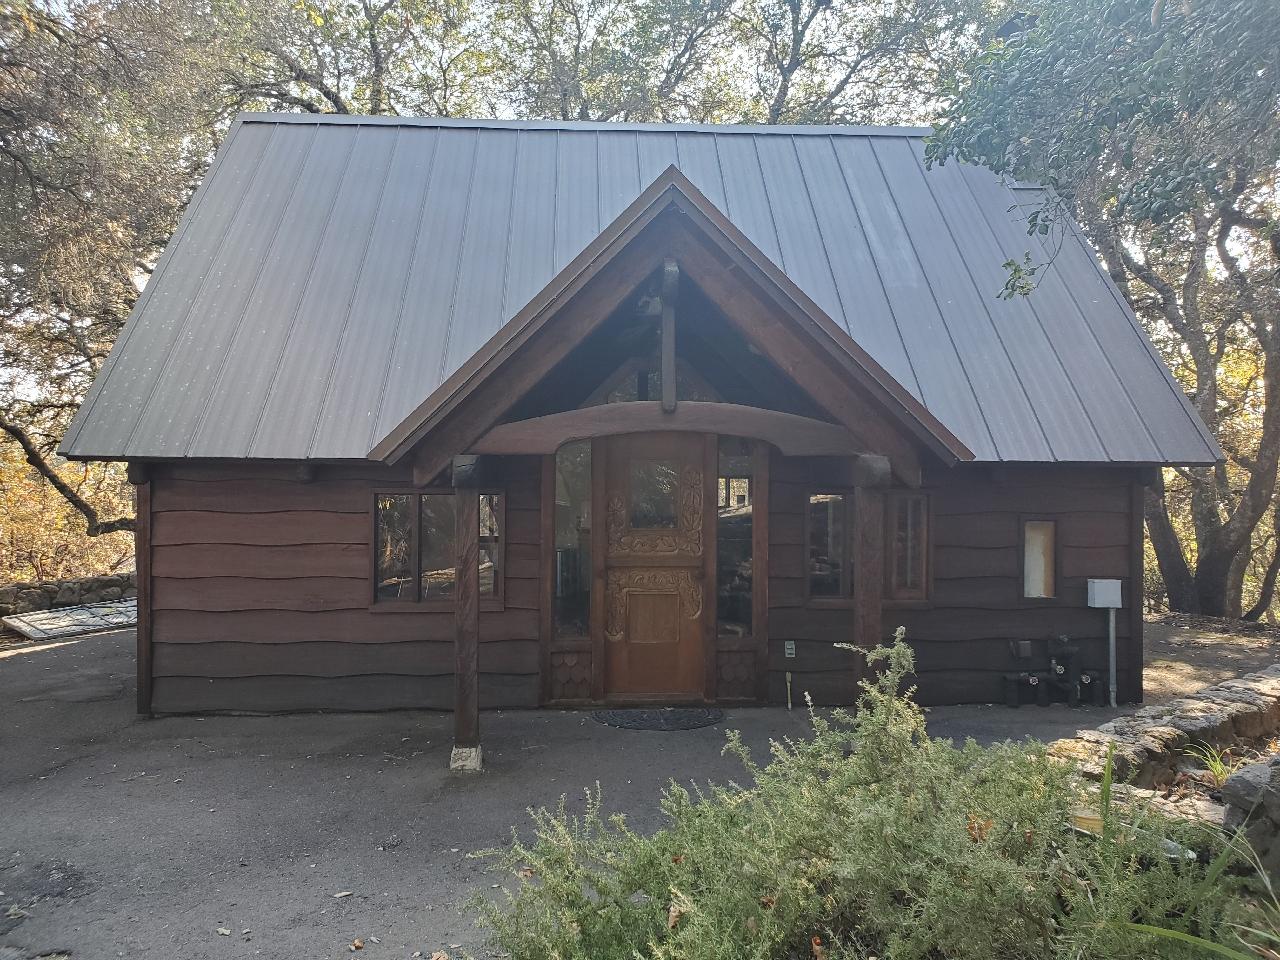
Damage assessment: no_damage